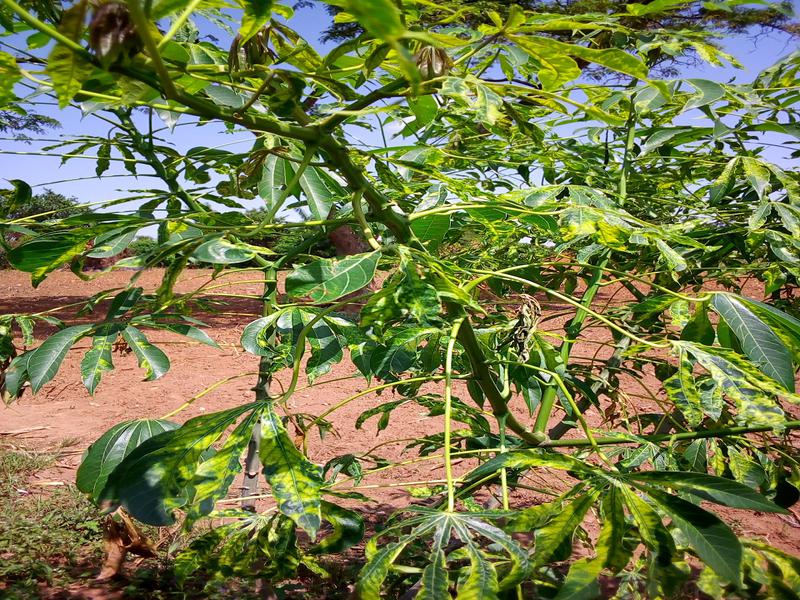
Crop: cassava
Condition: mosaic_disease